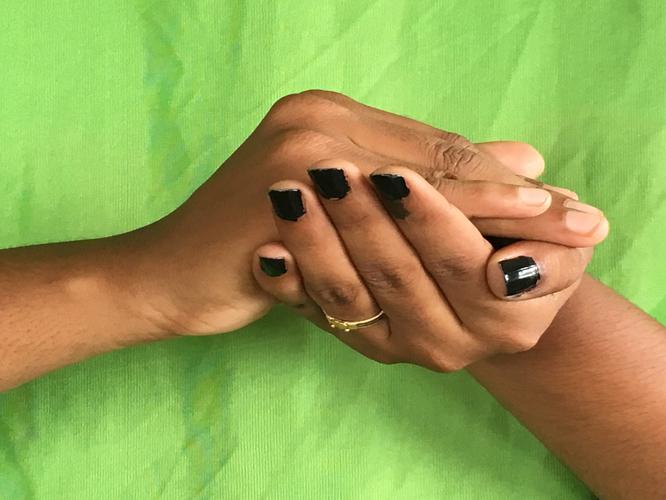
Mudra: Samputa
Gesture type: double_hand